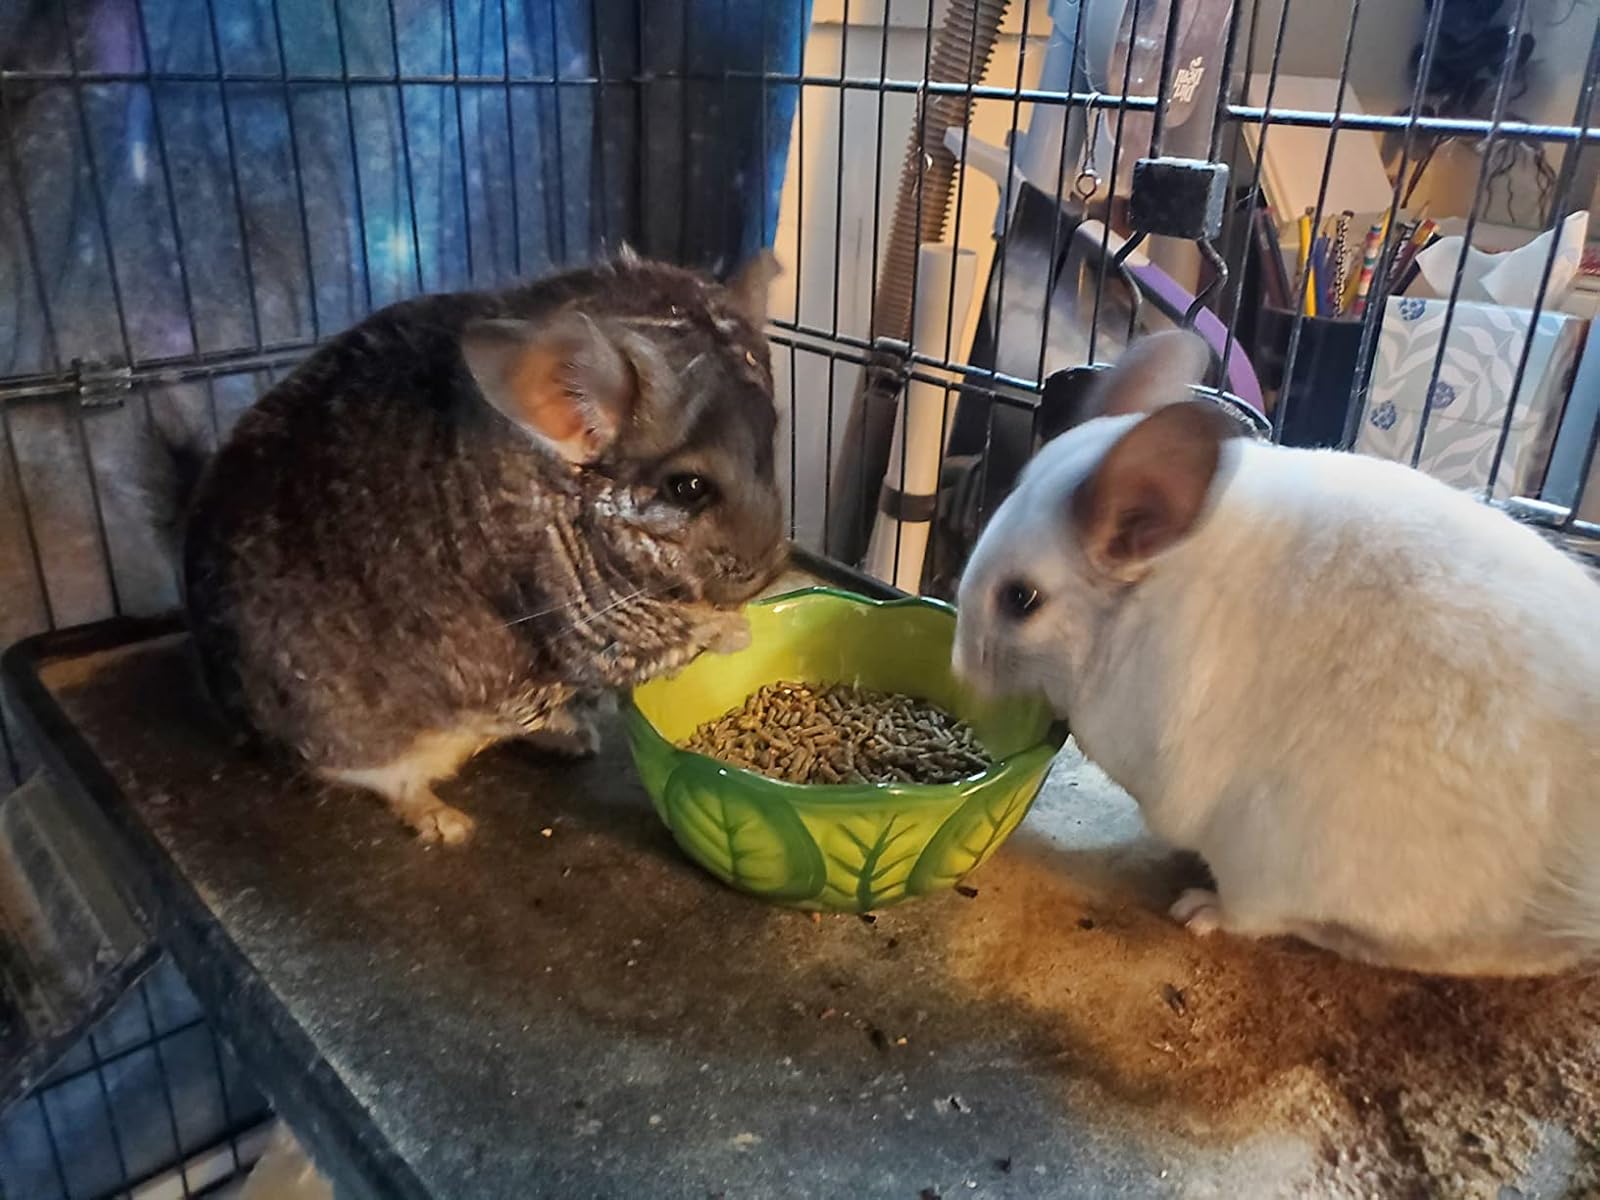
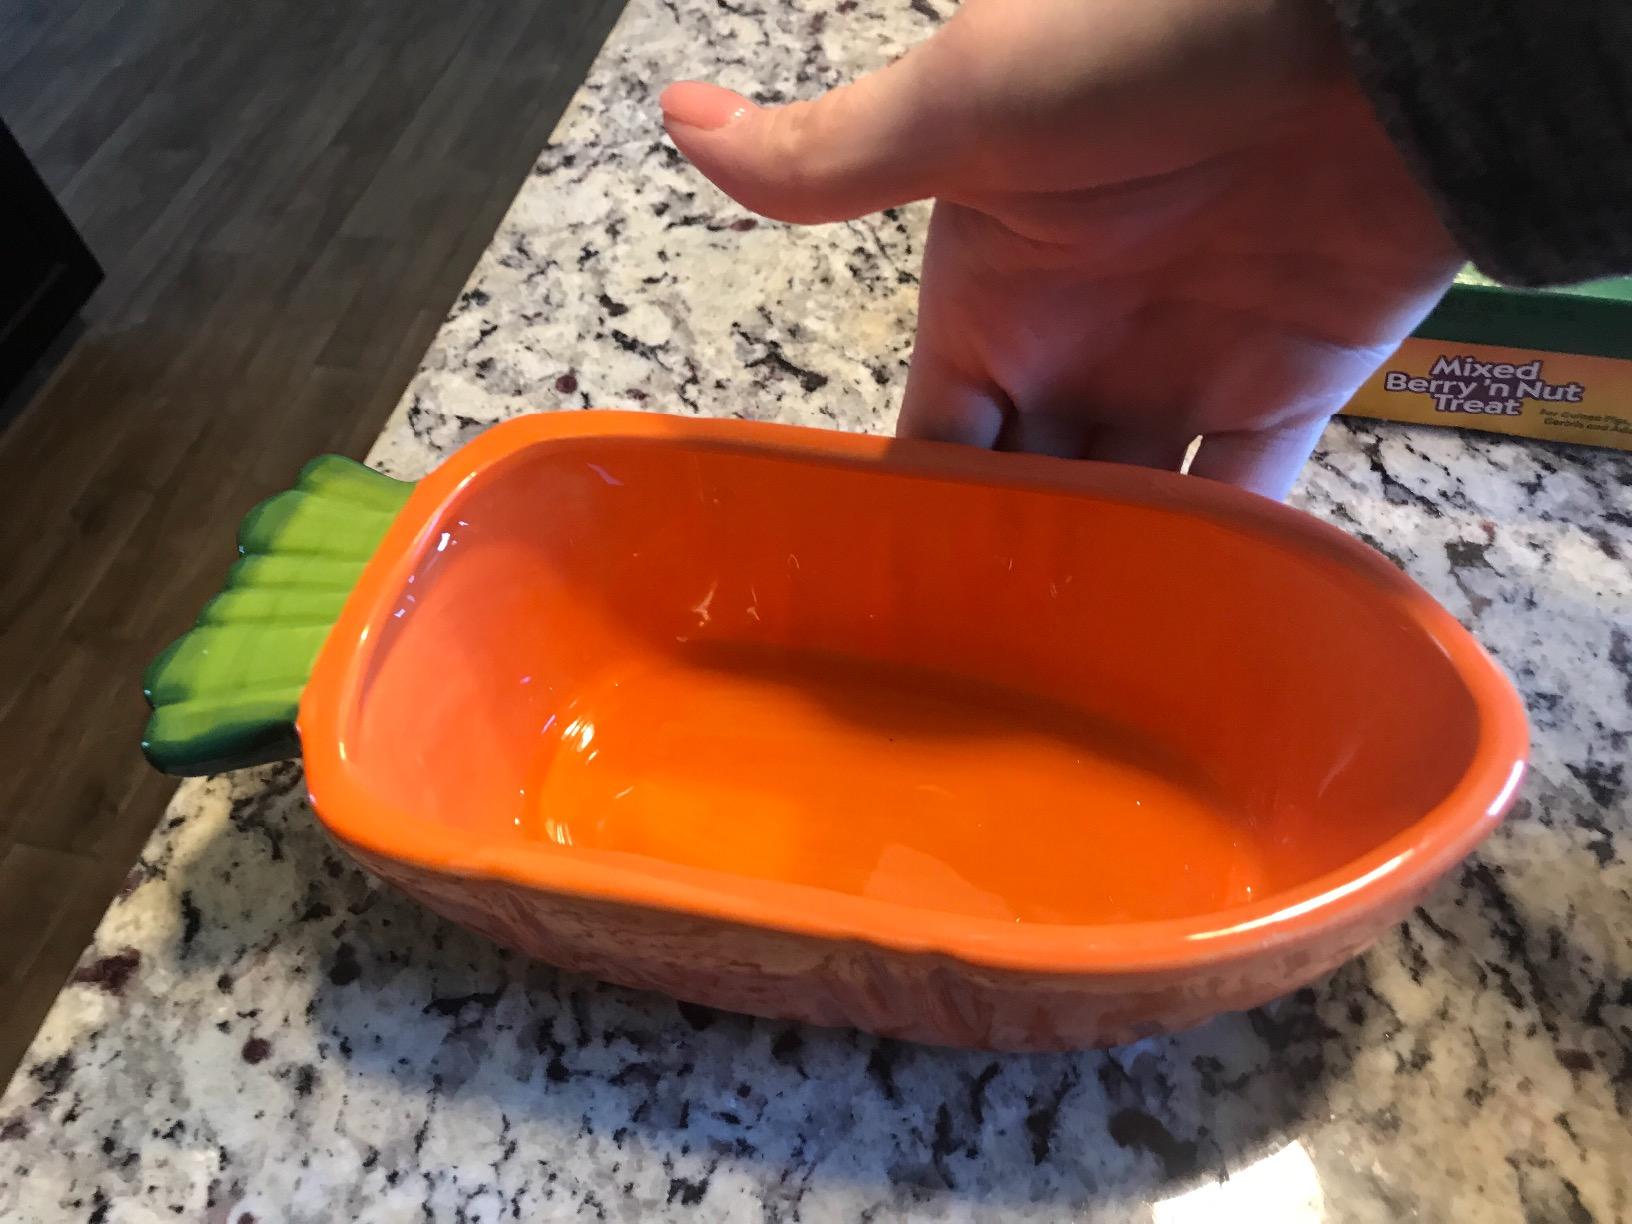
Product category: items_bowl
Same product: no